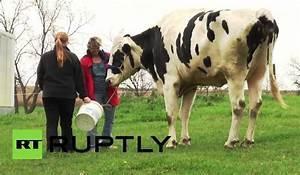
cow